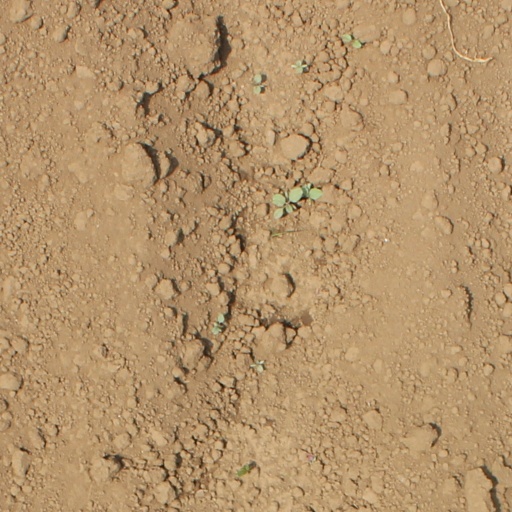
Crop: soybean